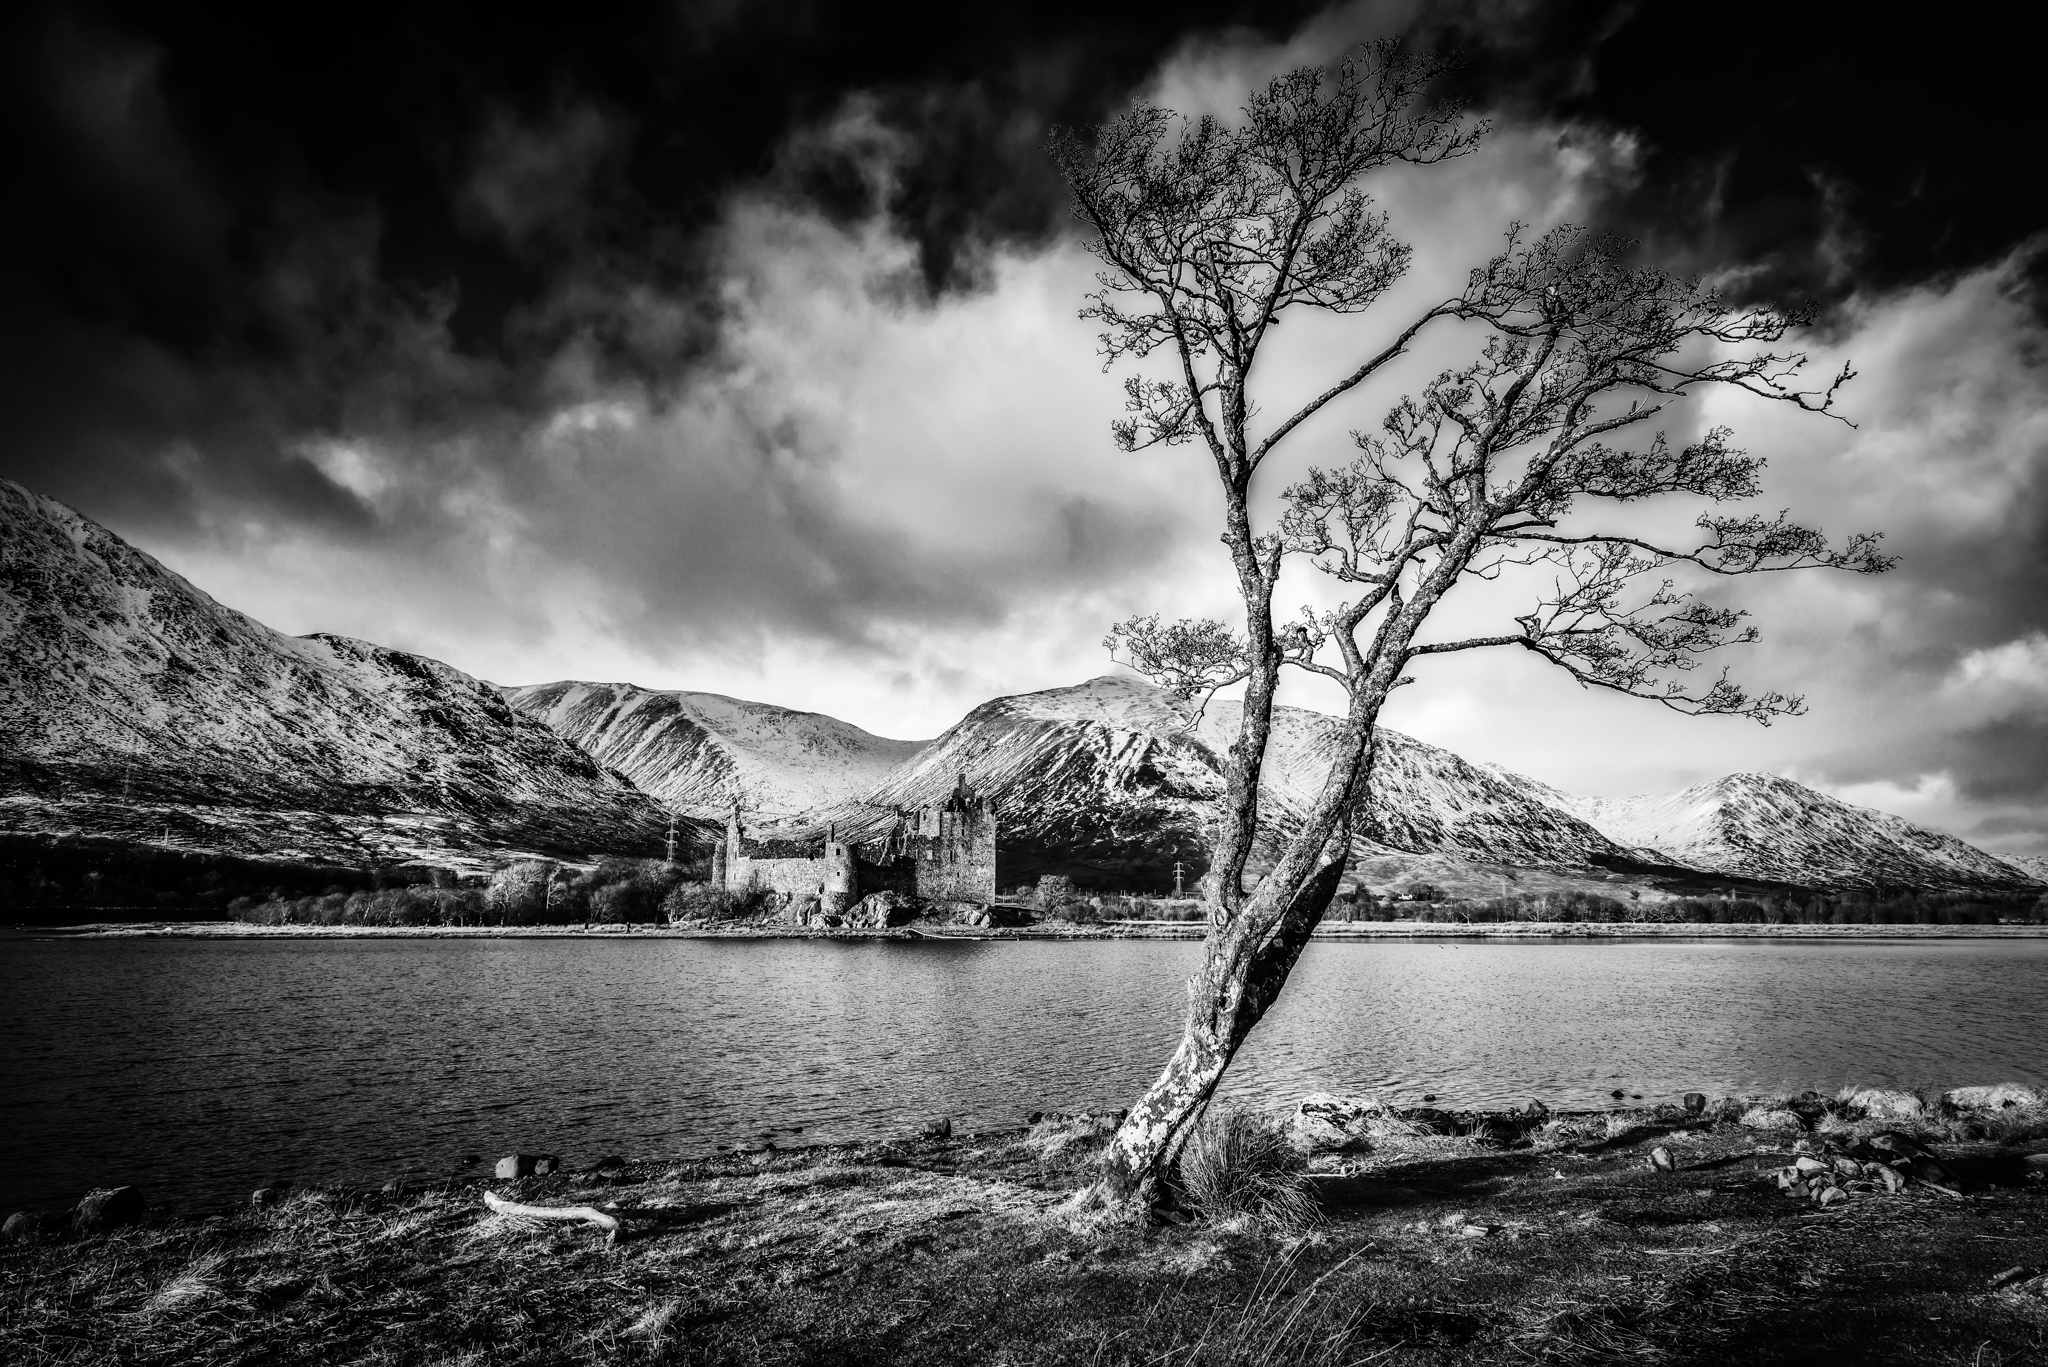
landscape, tree, water, nature, rock, cloud, black and white, plant, sky, photography, morning, lake, reflection, castle, darkness, black, monochrome, blackandwhite, mono, clouds, scotland, nikond800e, 24120, loch, monochrome photography, atmospheric phenomenon, woody plant